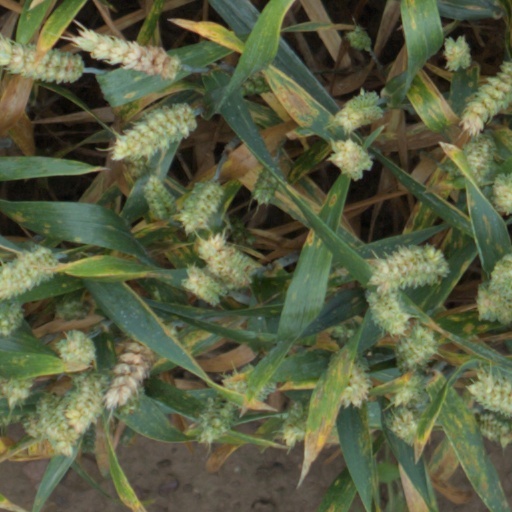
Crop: wheat